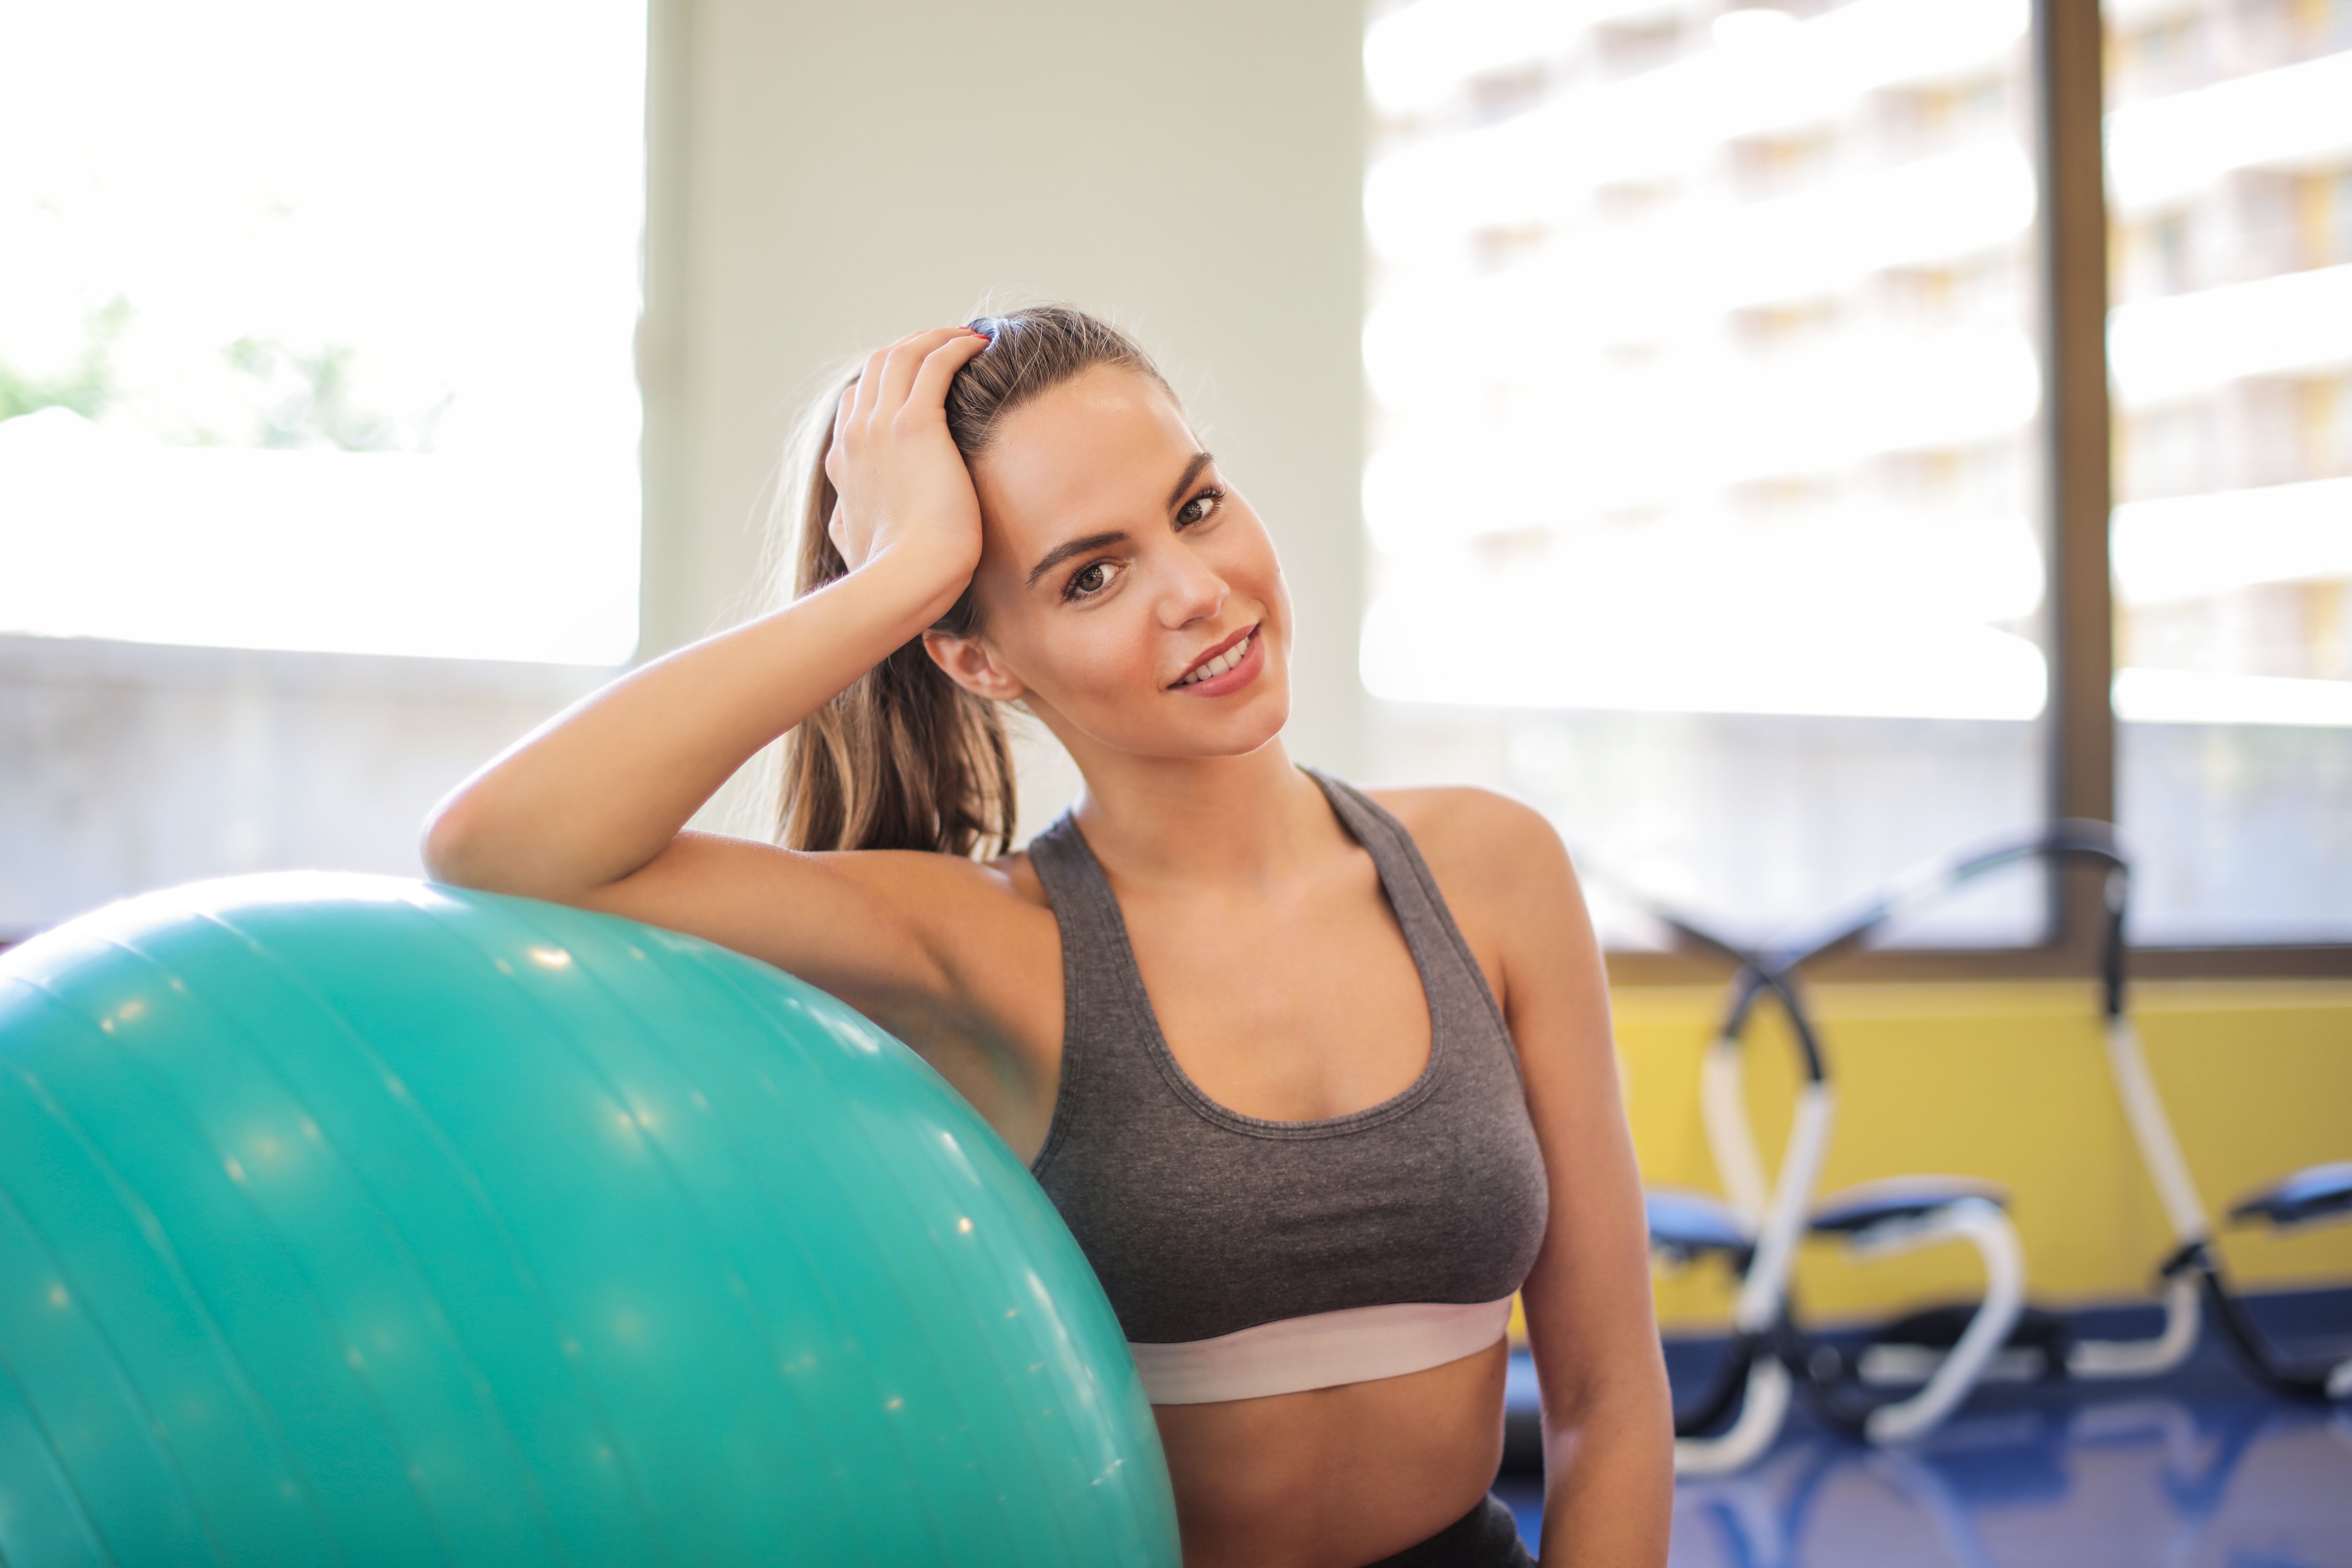
woman, swiss ball, ball, exercise equipment, physical fitness, yellow, abdomen, arm, room, pilates, leisure, fitness professional, leg, stomach, exercise, medicine ball, thigh, muscle, smile, sports equipment, sportswear, chest, circuit training, sports training, human leg, trunk, aerobics